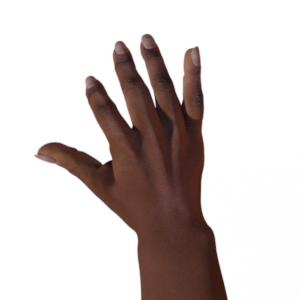
Label: paper